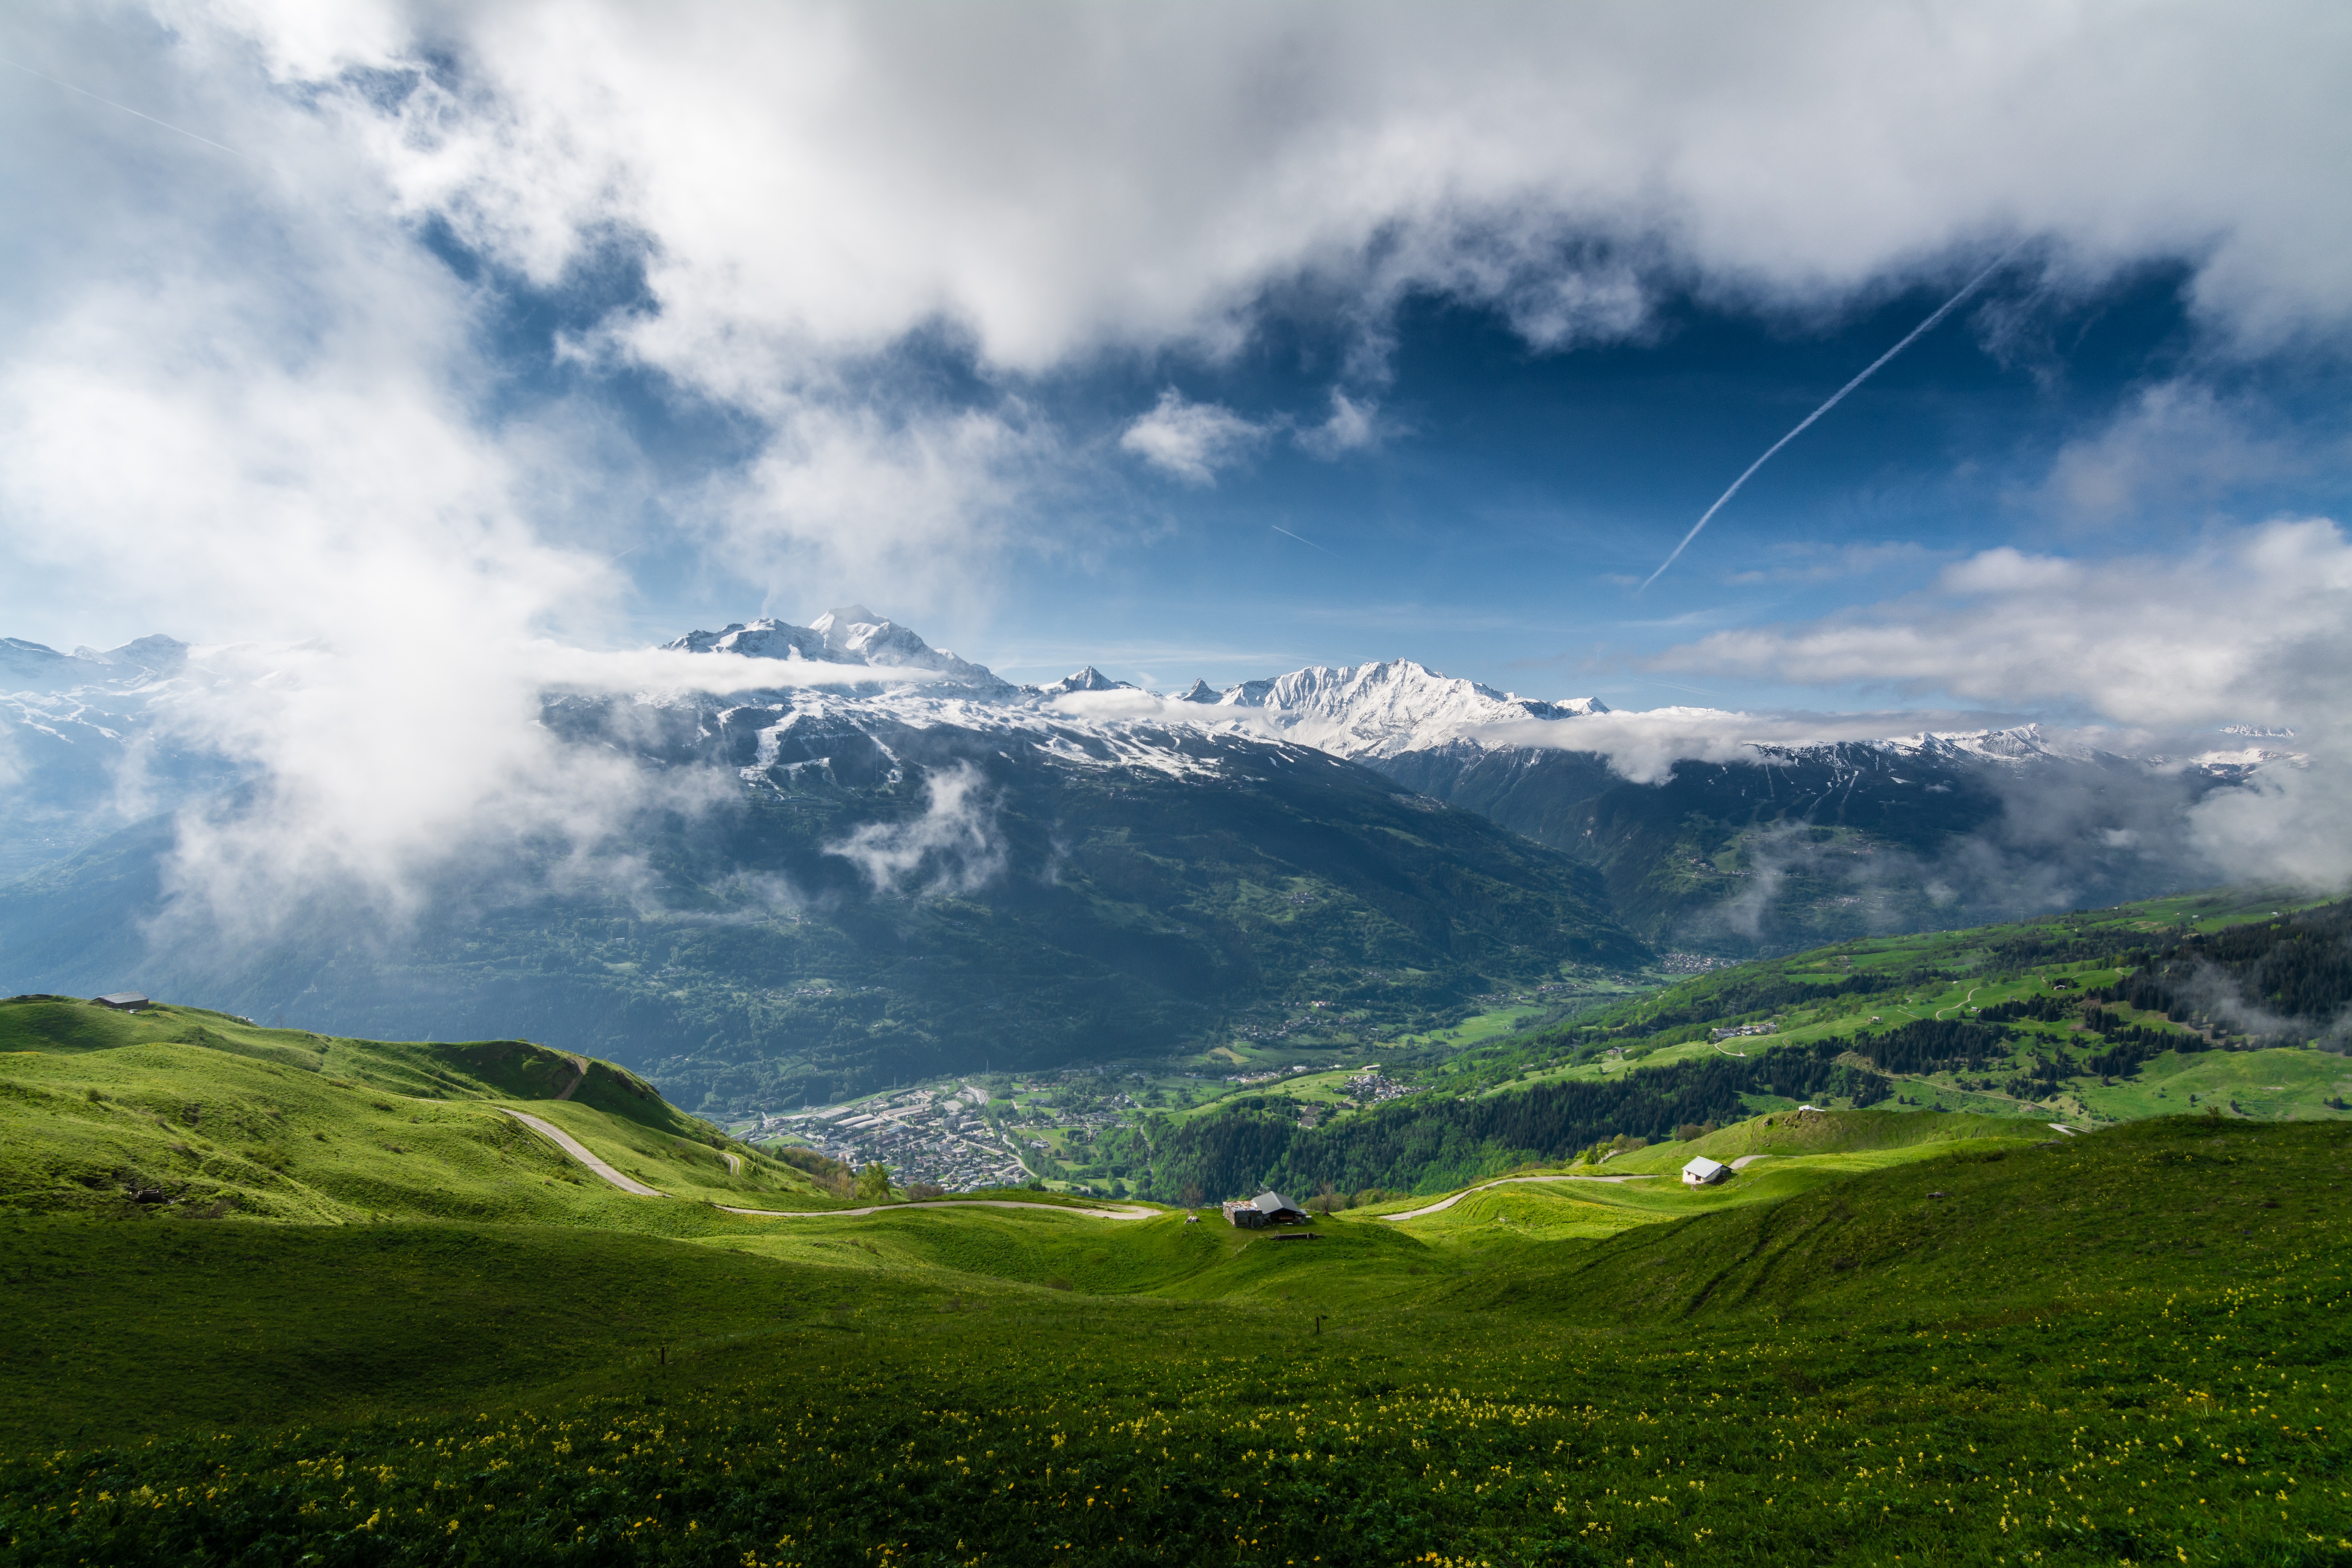
landscape, nature, grass, outdoor, horizon, mountain, snow, cloud, sky, mist, hiking, white, field, meadow, sunlight, morning, hill, adventure, view, peak, valley, mountain range, summer, travel, cliff, spring, green, high, journey, pasture, blue, climbing, freedom, altitude, highland, ridge, plain, activity, clouds, trekking, mountaineer, alps, grassland, plateau, alpes, fell, habitat, top, loch, wide angle, rural area, landform, mountain pass, meteorological phenomenon, geographical feature, atmospheric phenomenon, mountainous landforms